Central Sydney Intensive English High School

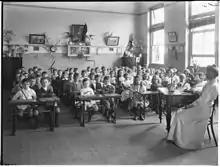
Interior of the infants class at Cleveland Street Public School, ca. 1909

Due to new ideas in education such as manual training and the teaching of science, the school received another building addition with specialist rooms called "shops".